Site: brandenburg
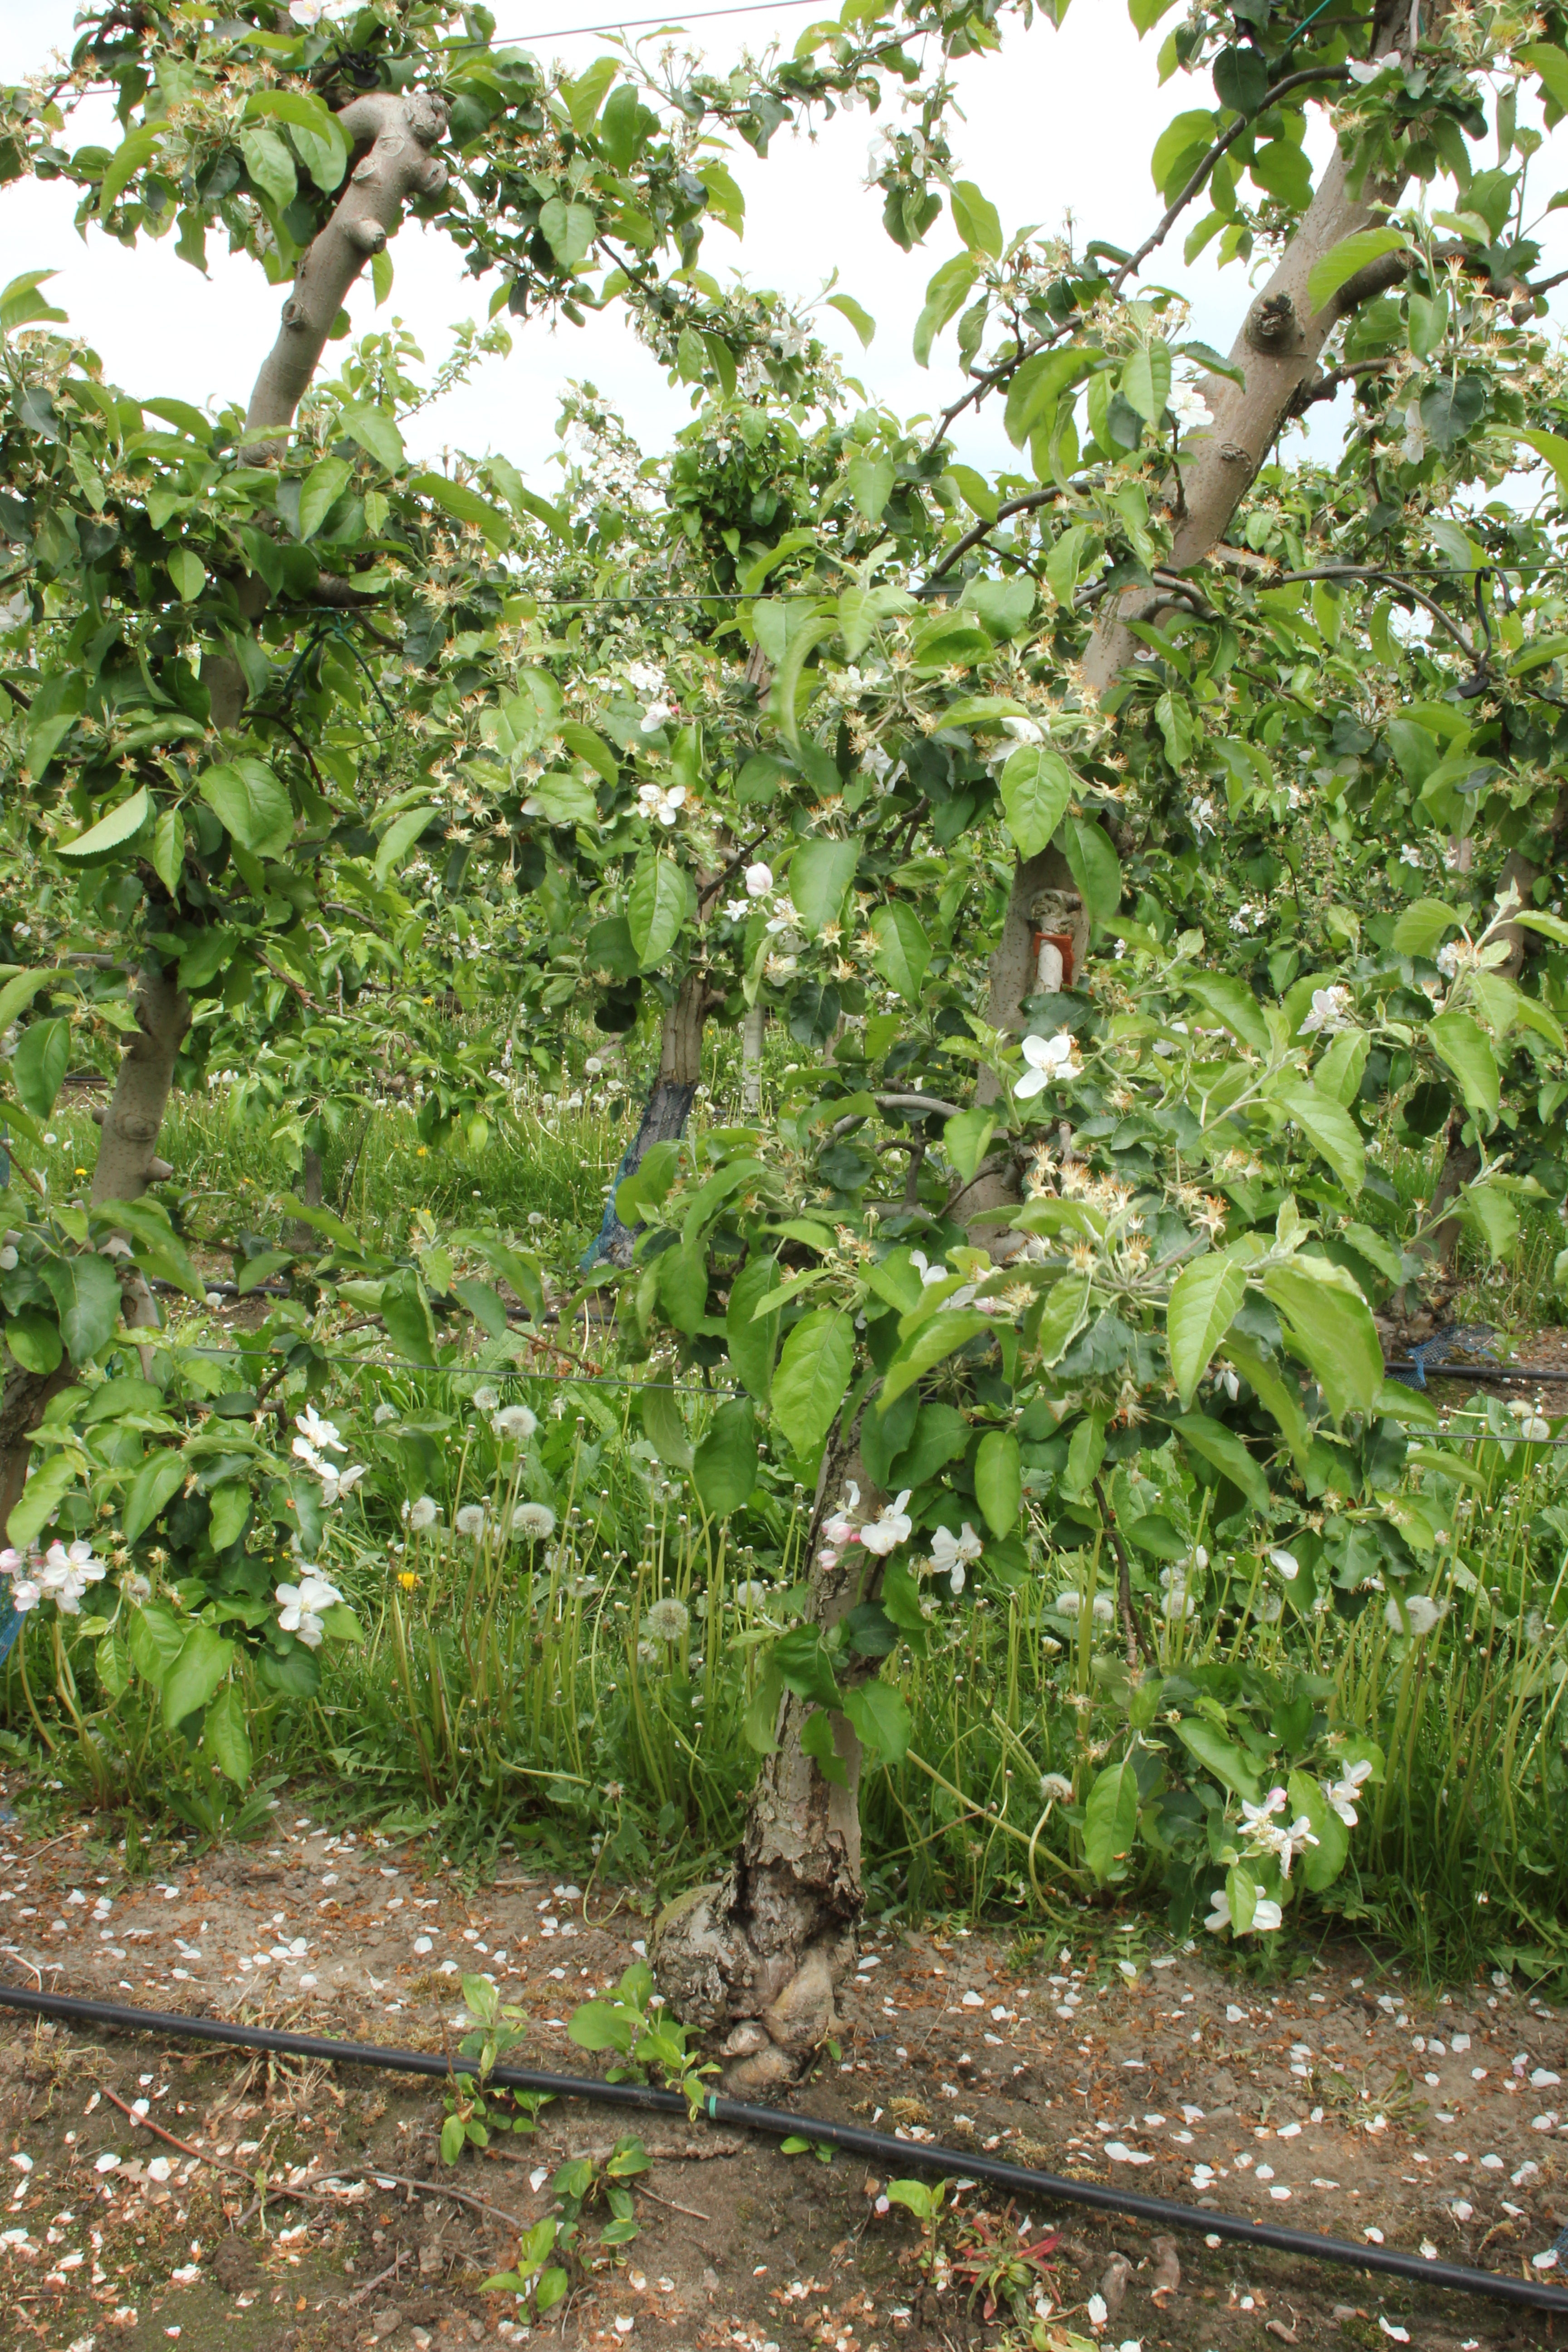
Growth stage (BBCH 67): Flowering